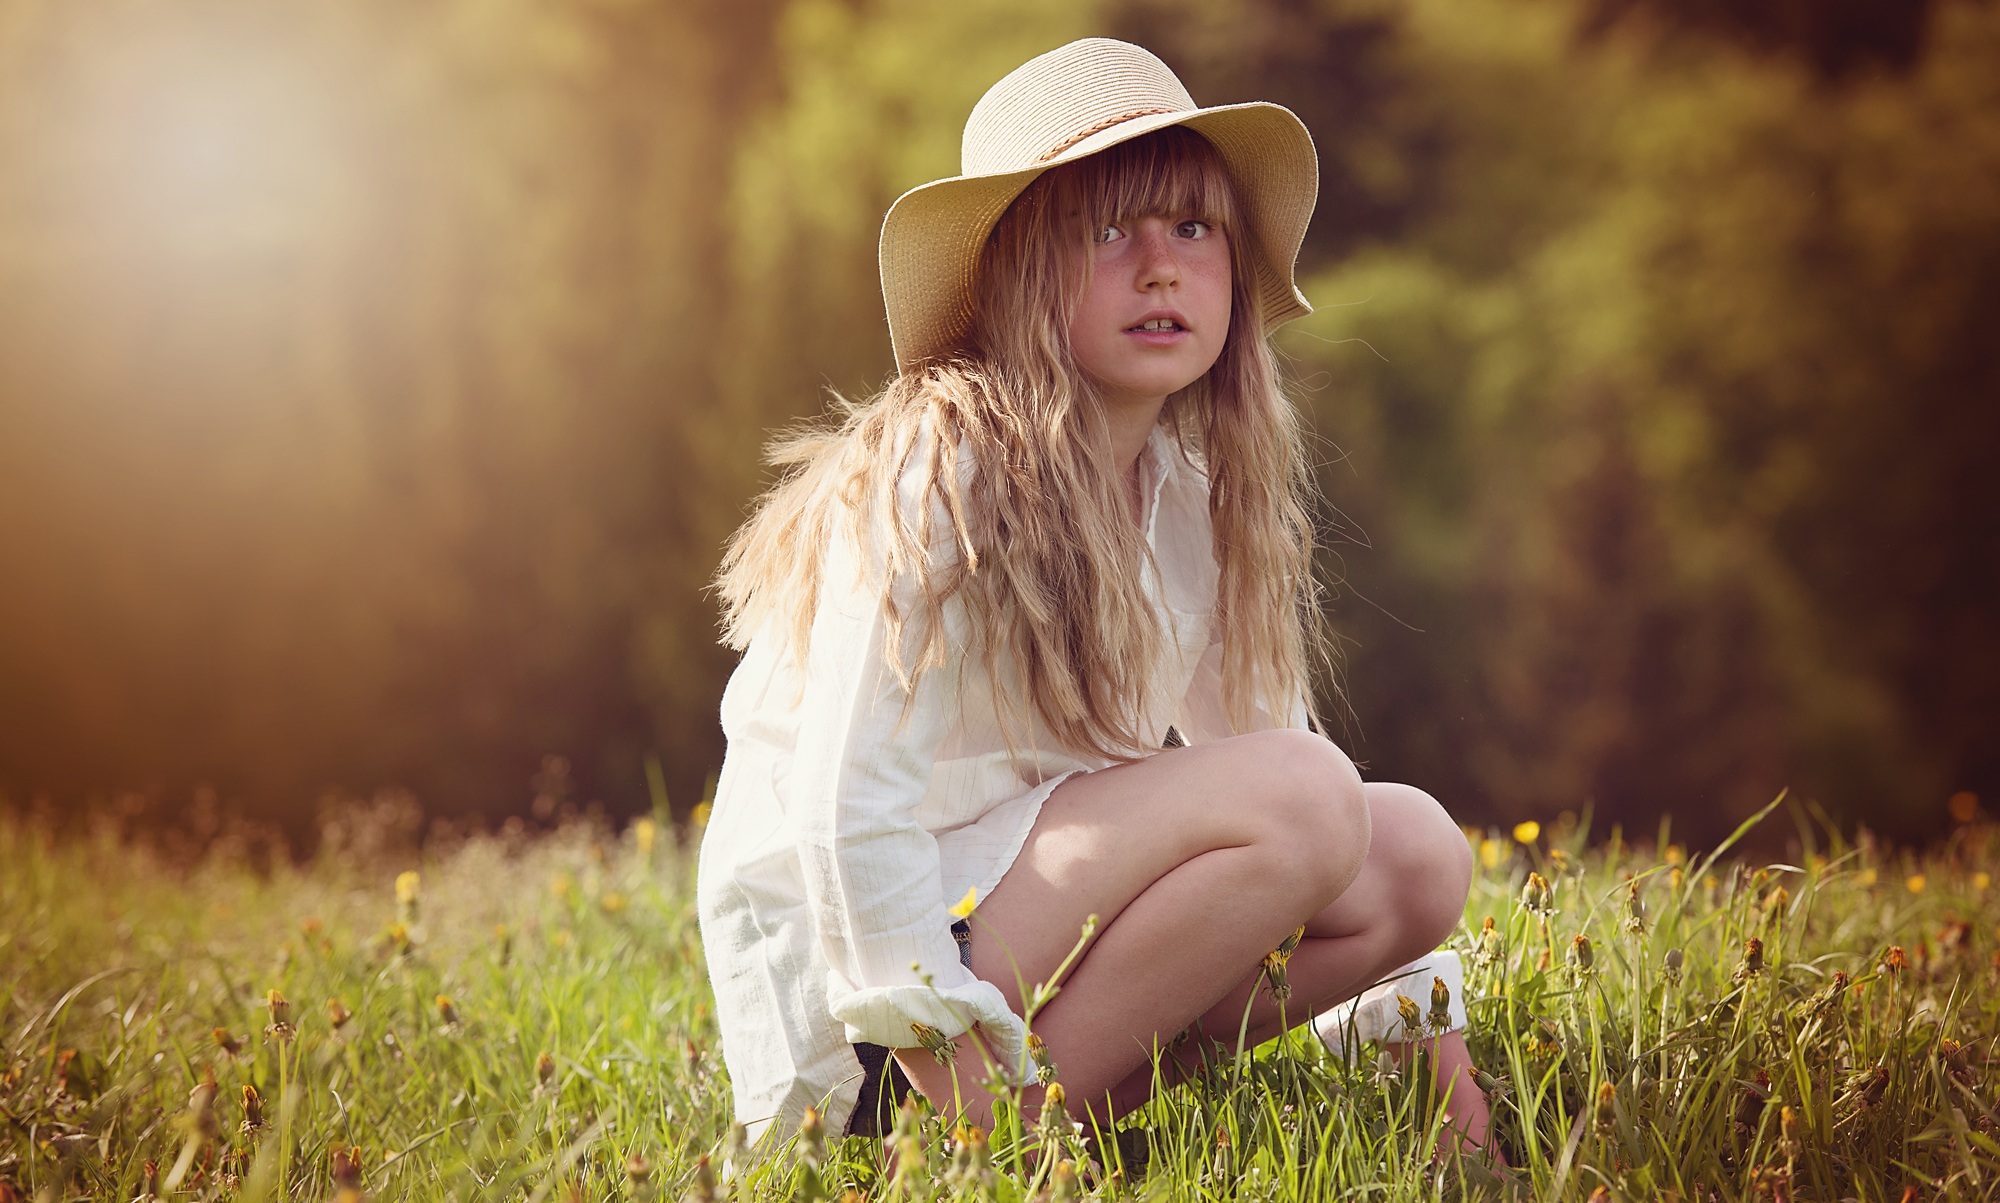
nature, grass, person, girl, photography, meadow, sunlight, portrait, model, spring, autumn, child, human, hat, lighting, season, long hair, photograph, skin, beauty, blond, out, photo shoot, portrait photography